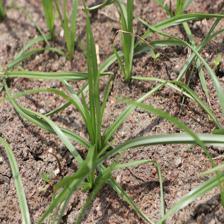
Label: Grass